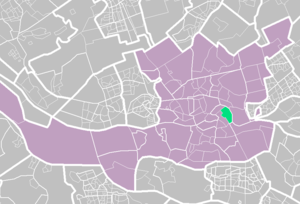
Feijenoord est un arrondissement de Rotterdam. Le 1ᵉʳ janvier 2017, Feijenoord comptait 94 007 habitants sur une superficie de 6,44 km². Le quartier est connu pour avoir donné son nom au club de football du Feyenoord Rotterdam, bien que le club soit aujourd'hui localisé à IJsselmonde.